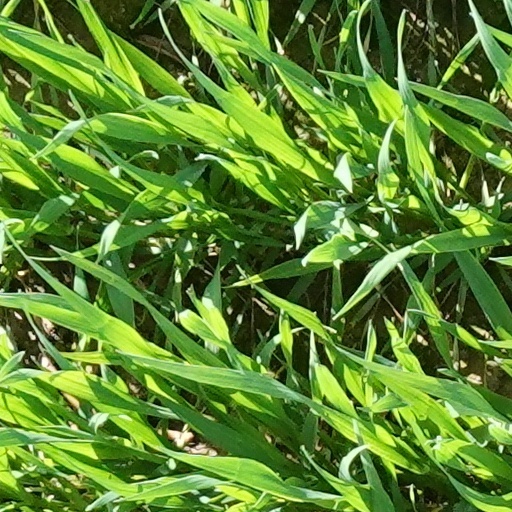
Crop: wheat